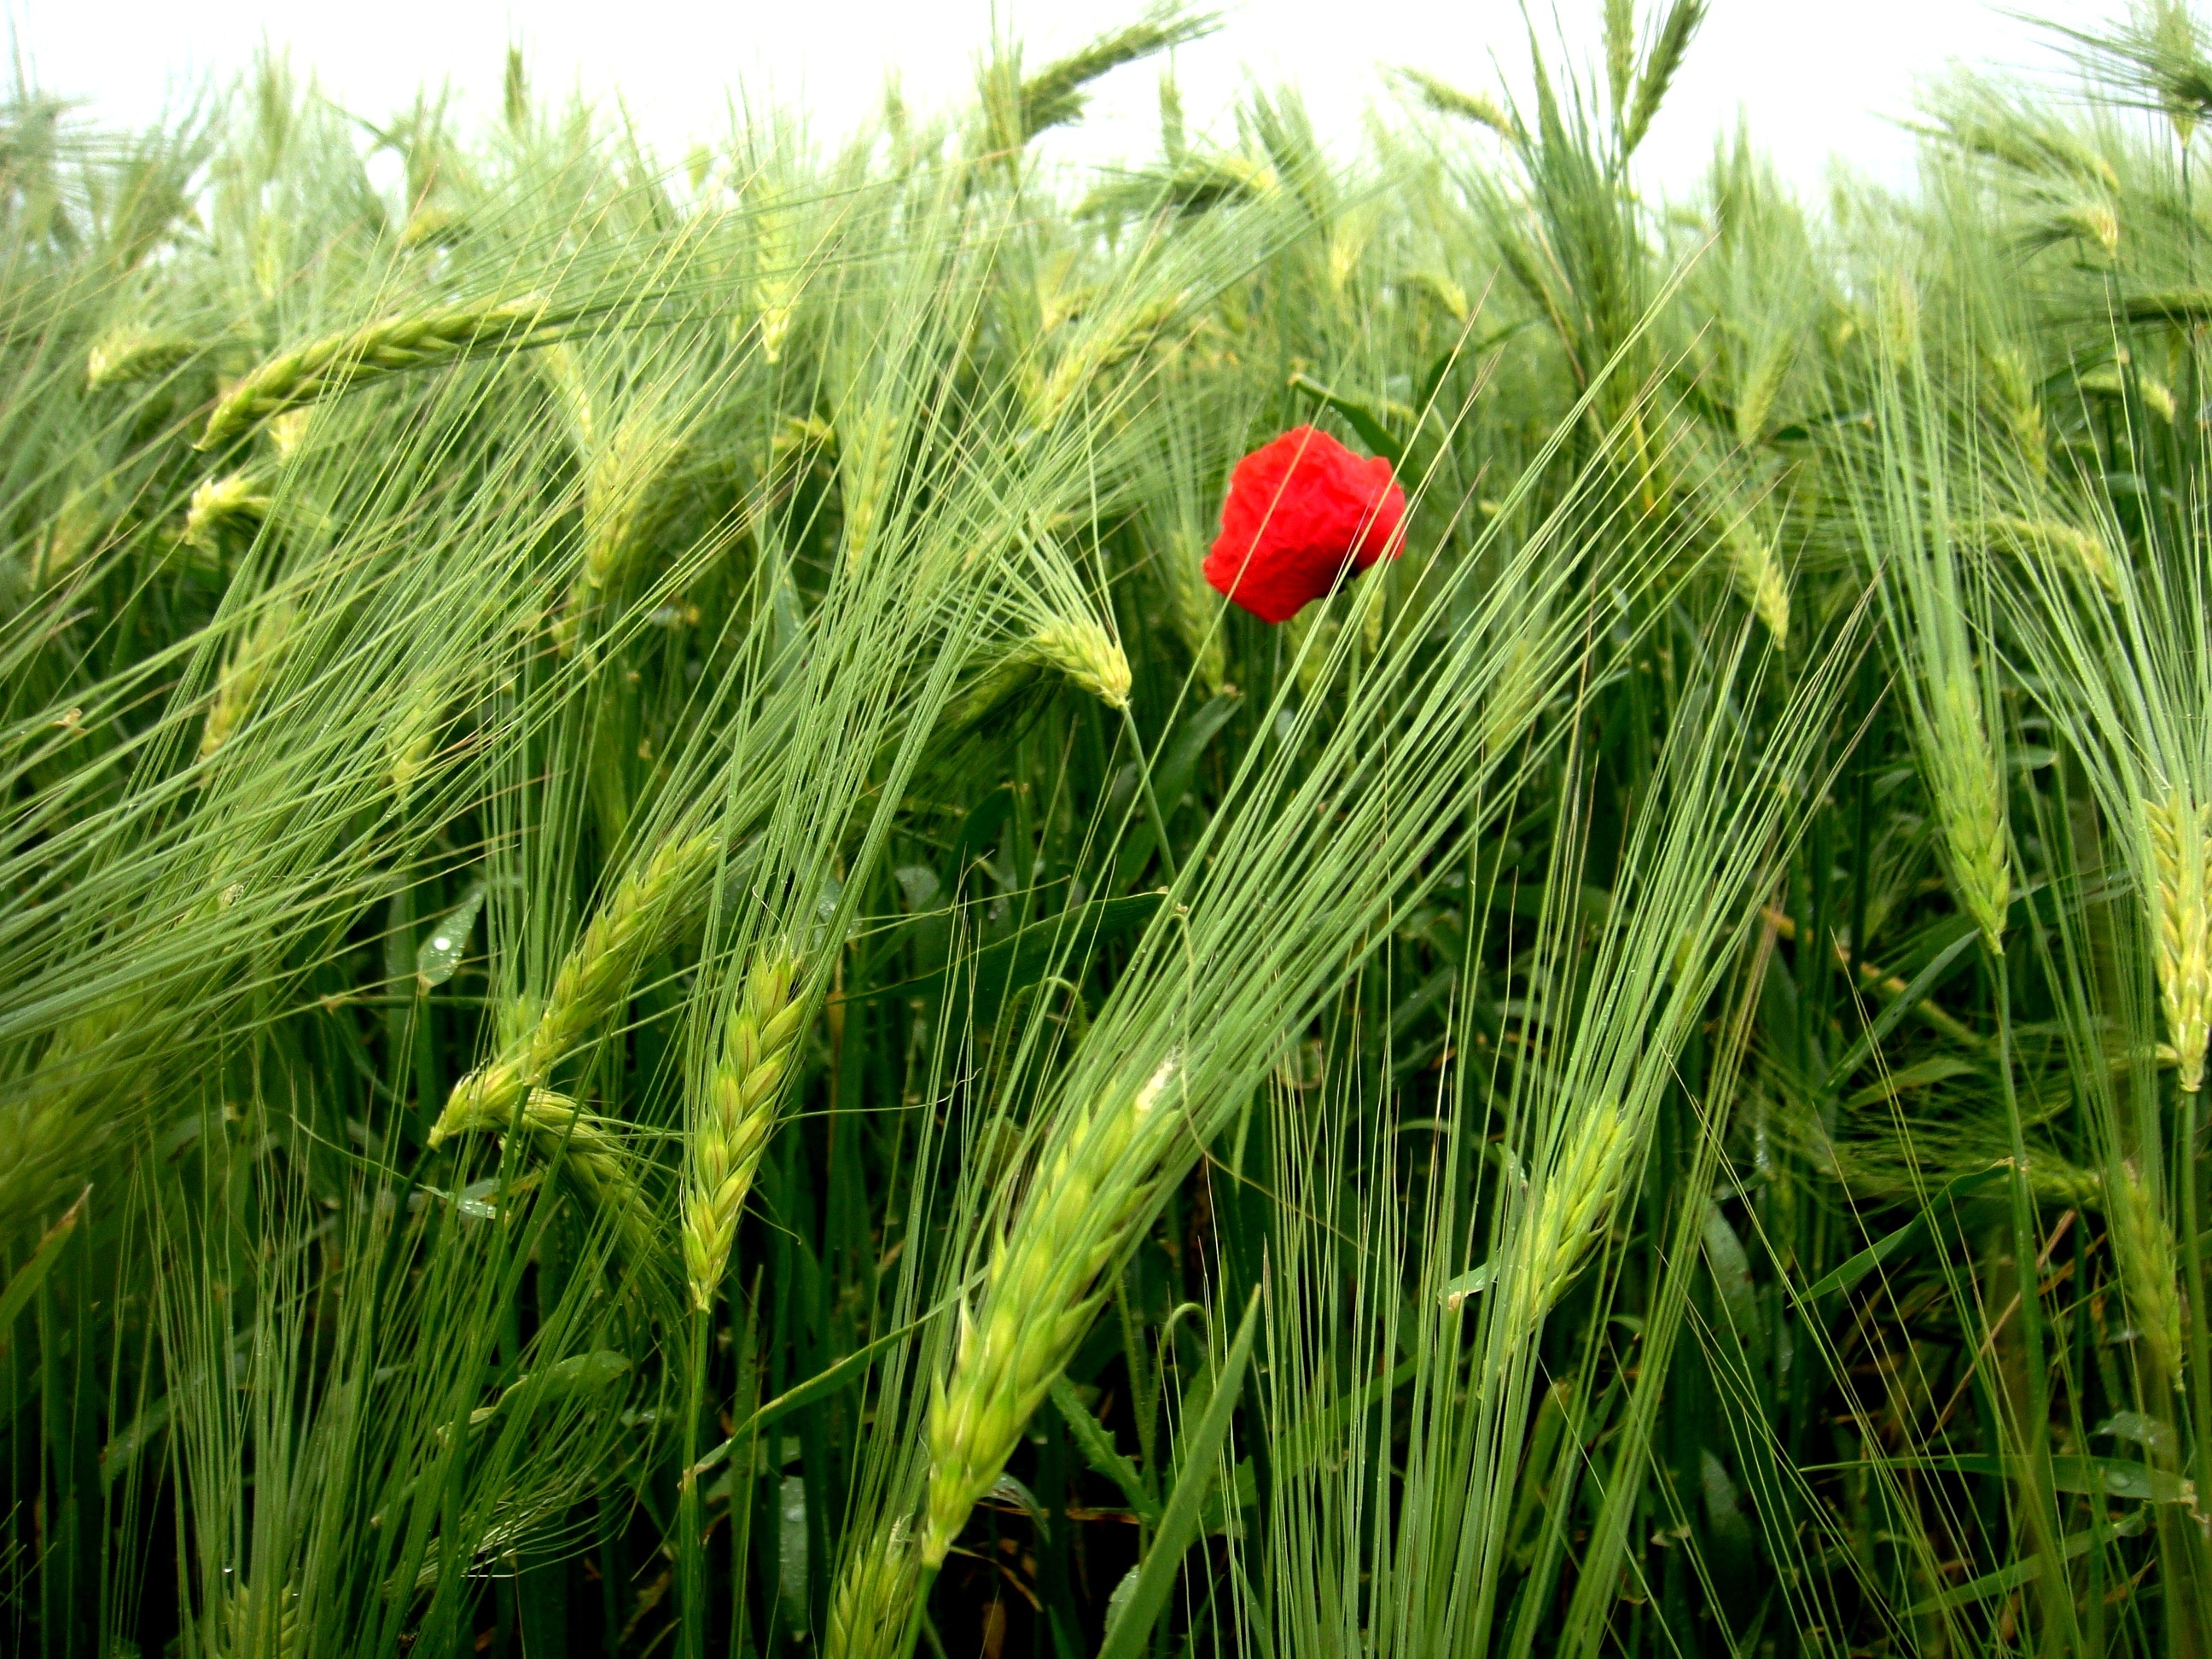
tree, nature, grass, plant, field, lawn, meadow, barley, wheat, flower, food, green, red, crop, agriculture, fields, beauty, poppy, paddy field, flowering plant, commodity, hordeum, grass family, plant stem, land plant, arecales, food grain